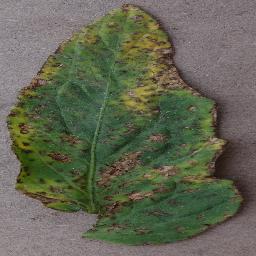
Label: Tomato___Bacterial_spot